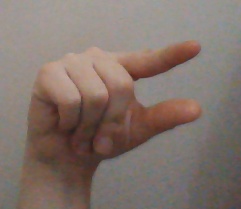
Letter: dal